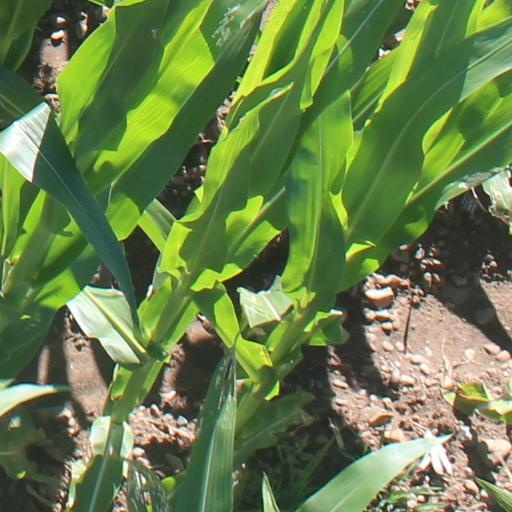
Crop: maize; corn